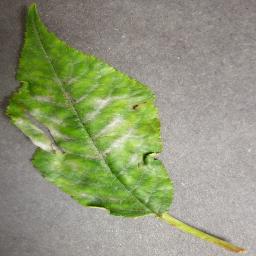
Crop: cherry
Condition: (including_sour)_powdery_mildew